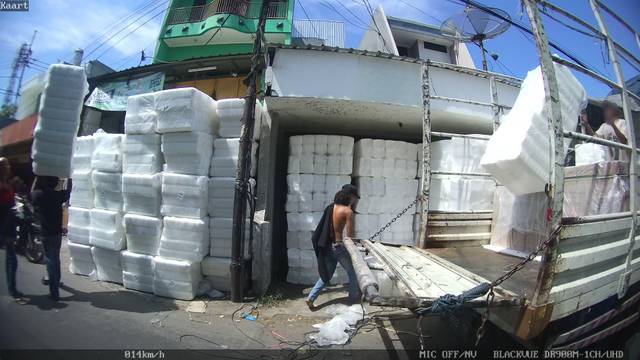
Region: Indonesia
Coordinates: -7.261, 112.759